Emmerich Joseph de Dalberg

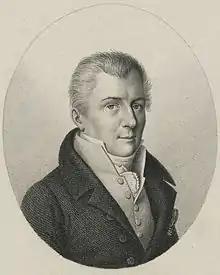
1815 portrait

Emmerich Joseph Wolfgang Heribert de Dalberg, 1st Duke of Dalberg (31 May 1773 – 27 April 1833) was a German diplomat who was elevated to the French nobility in the Napoleonic era and who held senior government positions during the Bourbon Restoration.